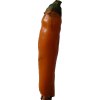
Label: pepper